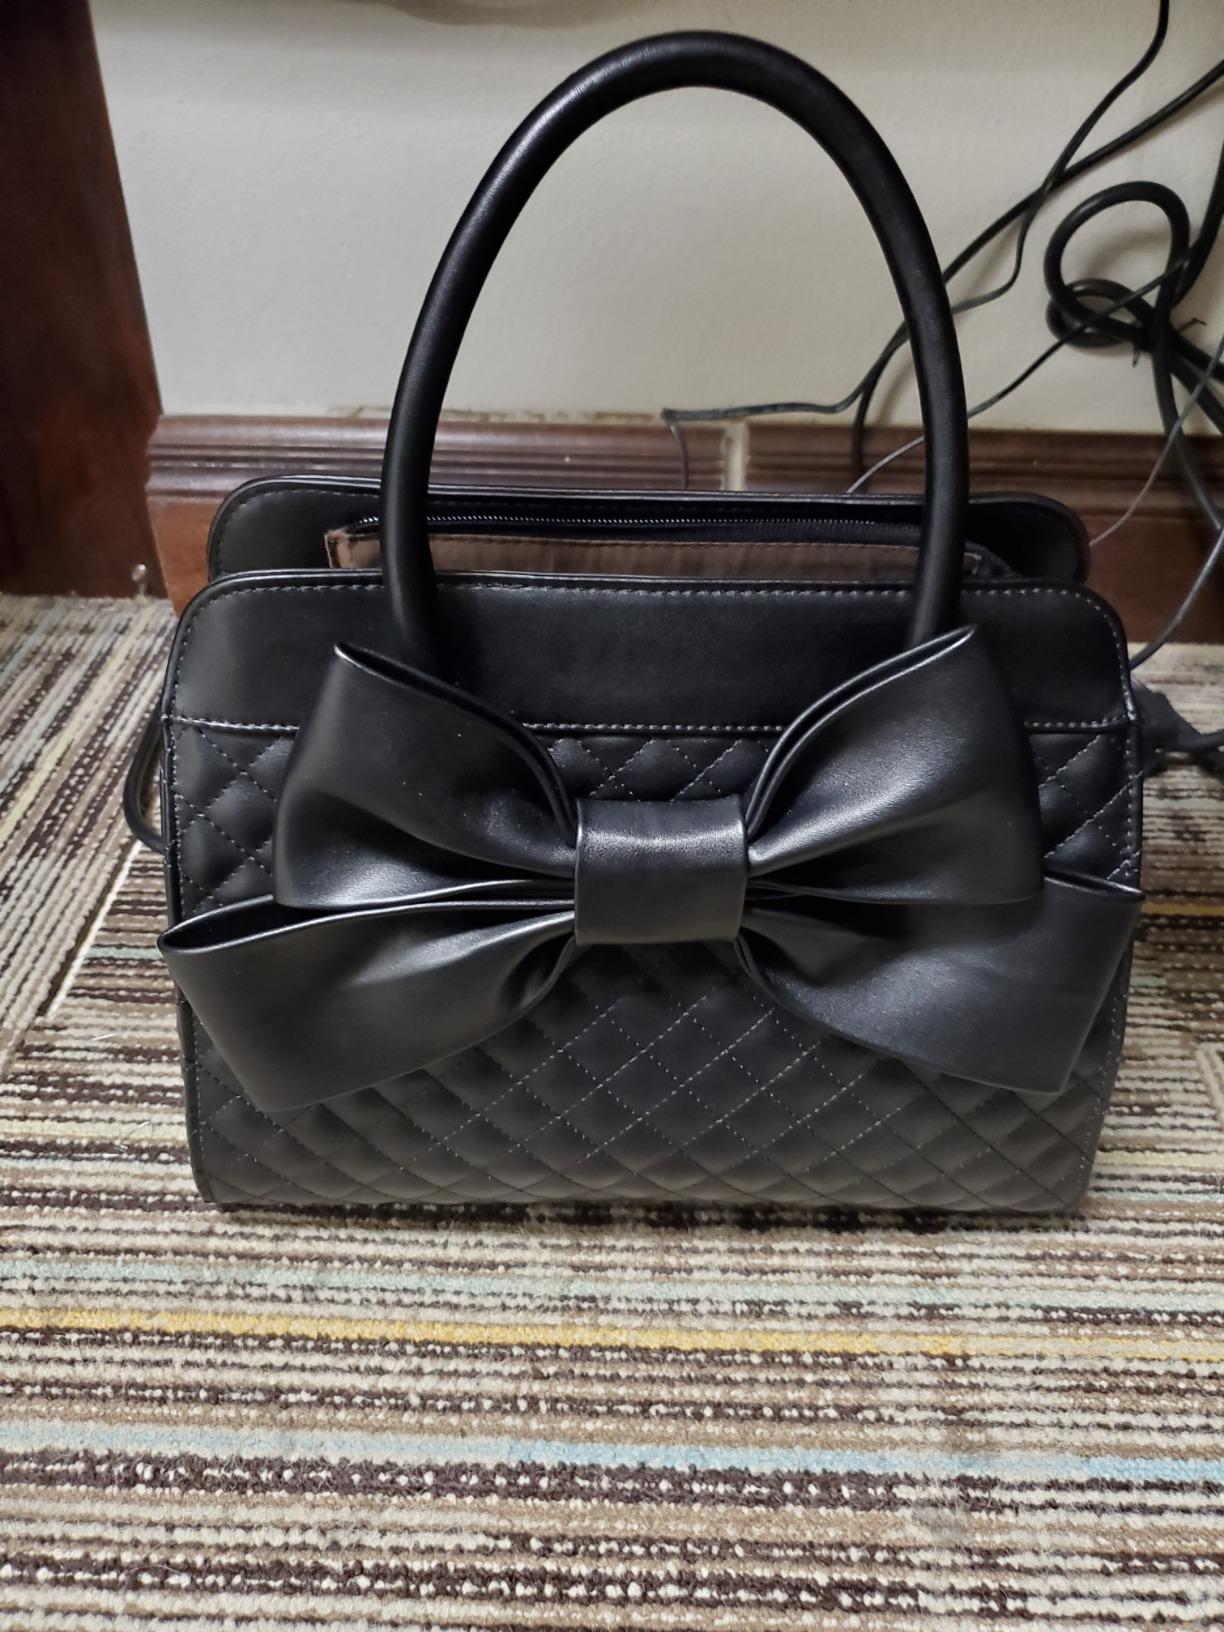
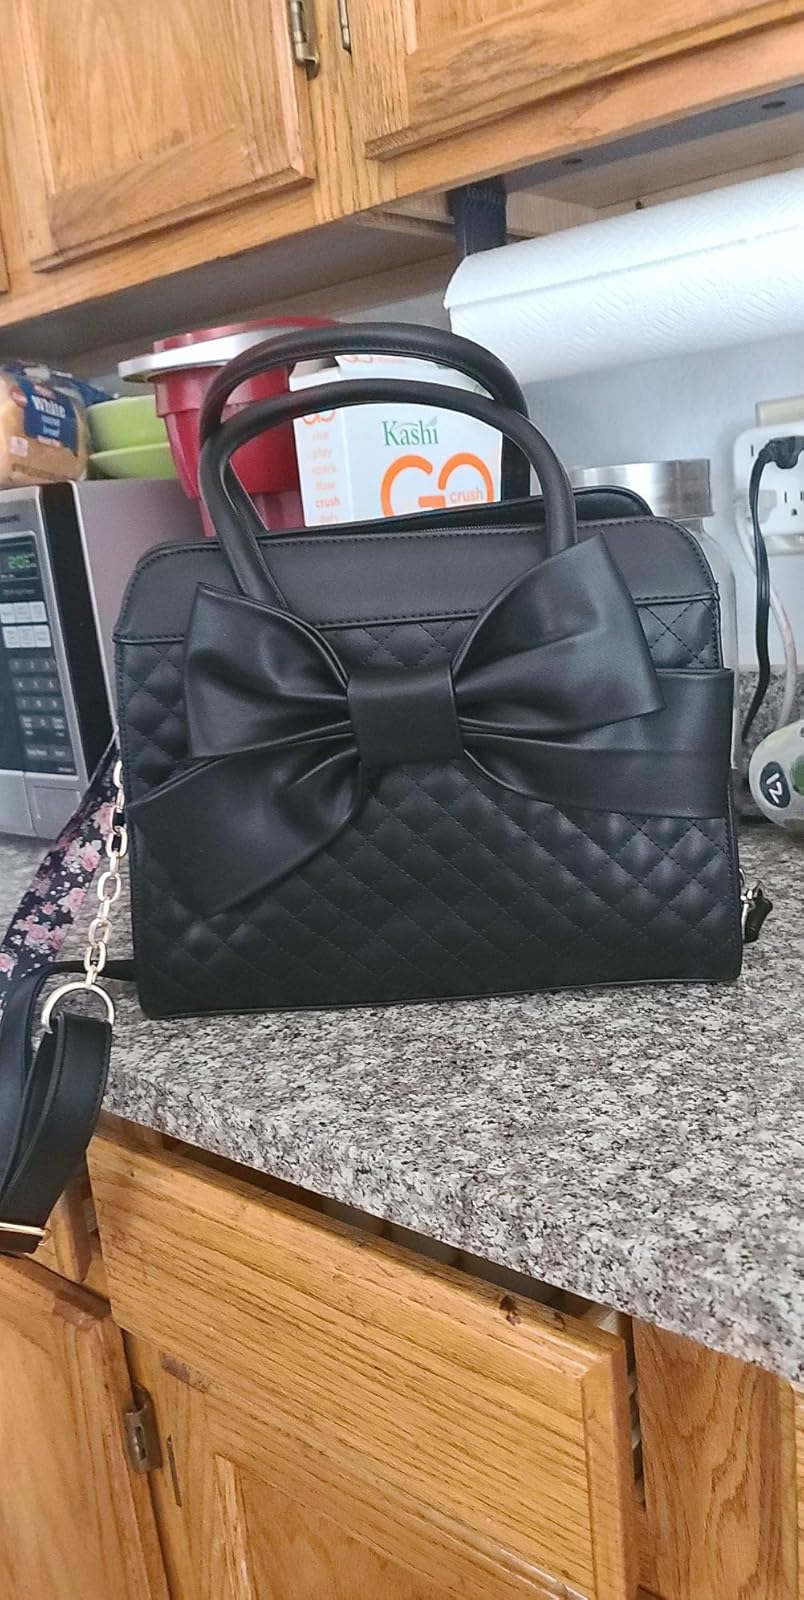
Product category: accessories_handbag
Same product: yes